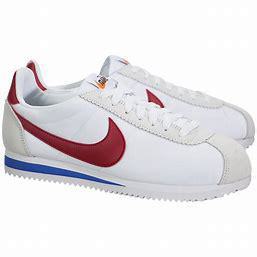
Brand: Nike
Model: Classic Cortez Nylon